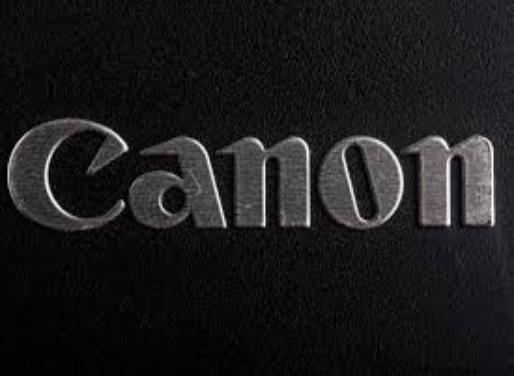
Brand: Canon
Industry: Electronic